Prince George, British Columbia

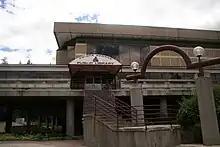
Downtown branch of the Prince George Public Library

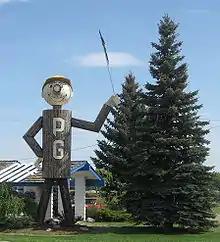
Mr. PG at the junction of Highway 97 and Highway 16

Mr. PG was first constructed in 1960 as a symbol of the importance of the forest industry to Prince George. That year he took part in the Prince George May Day parade and could speak and bow. In 1961, he was entered in the Kelowna Regatta and the Vancouver PNE Parade, and also travelled to Smithers. Two years later, he appeared in the 1963 Grey Cup parade.